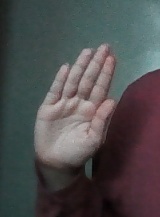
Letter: seen